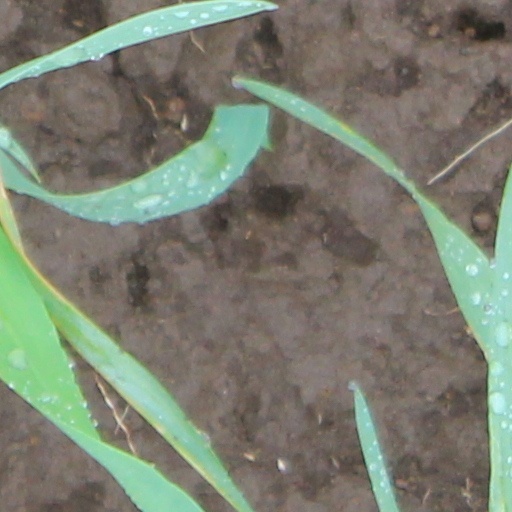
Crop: wheat